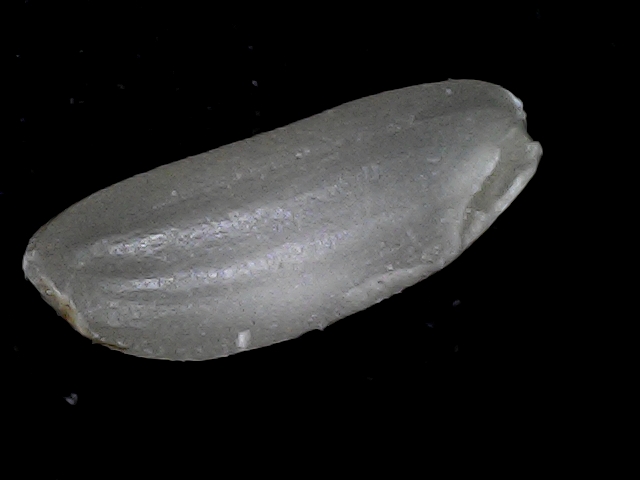
Rice variety: BD79